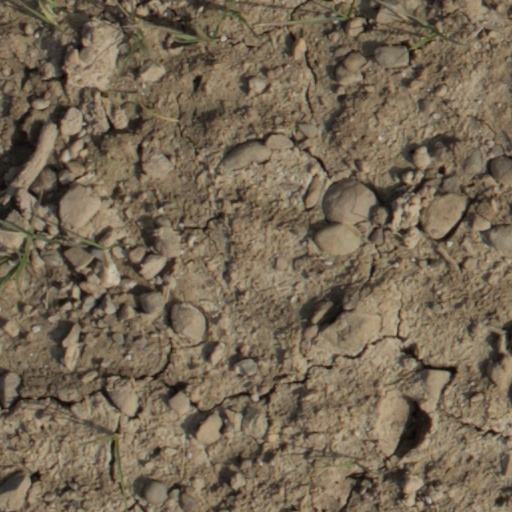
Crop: wheat